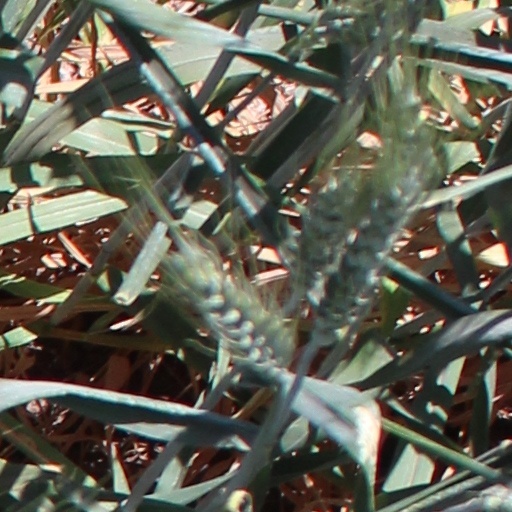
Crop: wheat